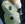
Number: 8